Jean-Baptiste de La Quintinie

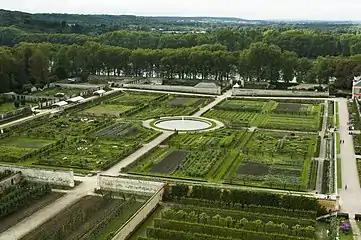
Potager du roi, Versailles

He then visited England twice and earned the esteem of King James II, who offered him the job of managing his gardens. The Frenchman declined the offer, preferring to return to his home country.